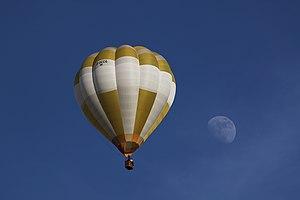
Une montgolfière est un aérostat composé d'une nacelle surmontée d'une enveloppe légère et dont la sustentation est assurée par l'air chauffé qu'elle enferme, selon la force de la poussée d'Archimède. Le maintien de la température de l'air nécessite l'emport d'un carburant et d'un brûleur.